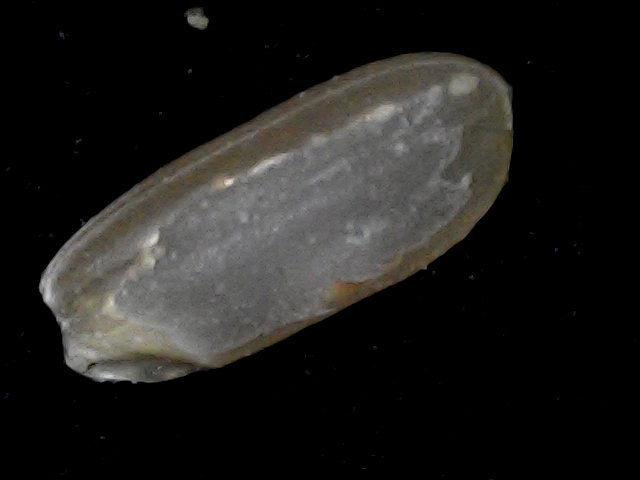
Rice variety: BD76